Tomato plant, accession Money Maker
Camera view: tilt-top (135 deg); turntable rotation: 30 degrees
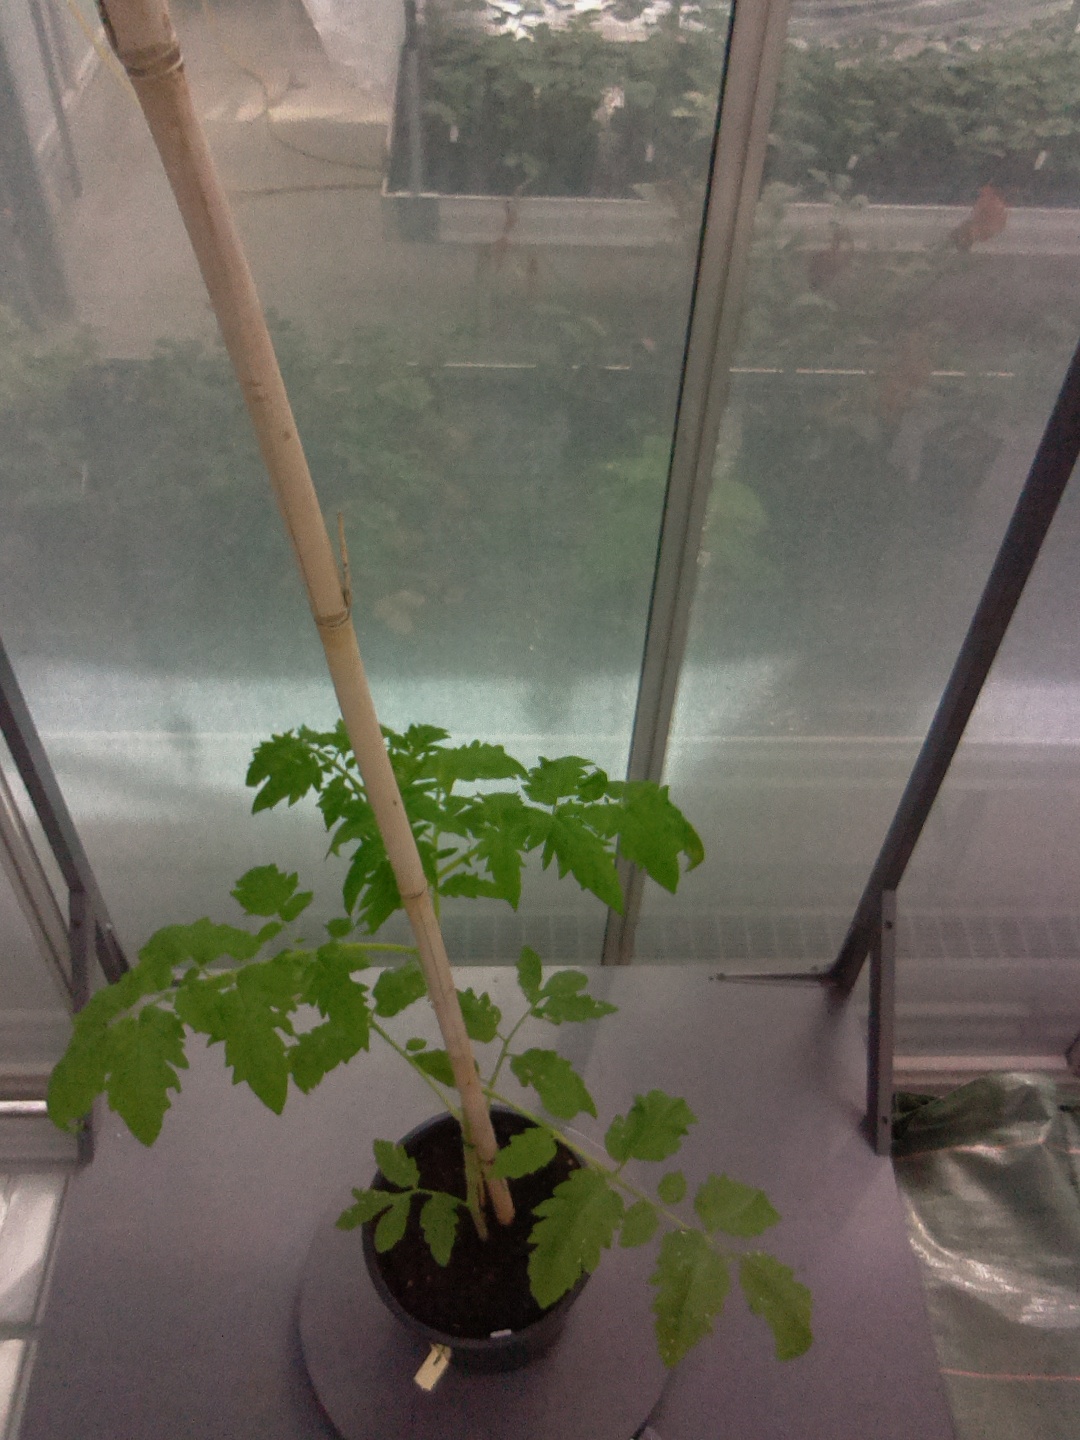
BBCH growth stage 15: 10 of true leaves visible